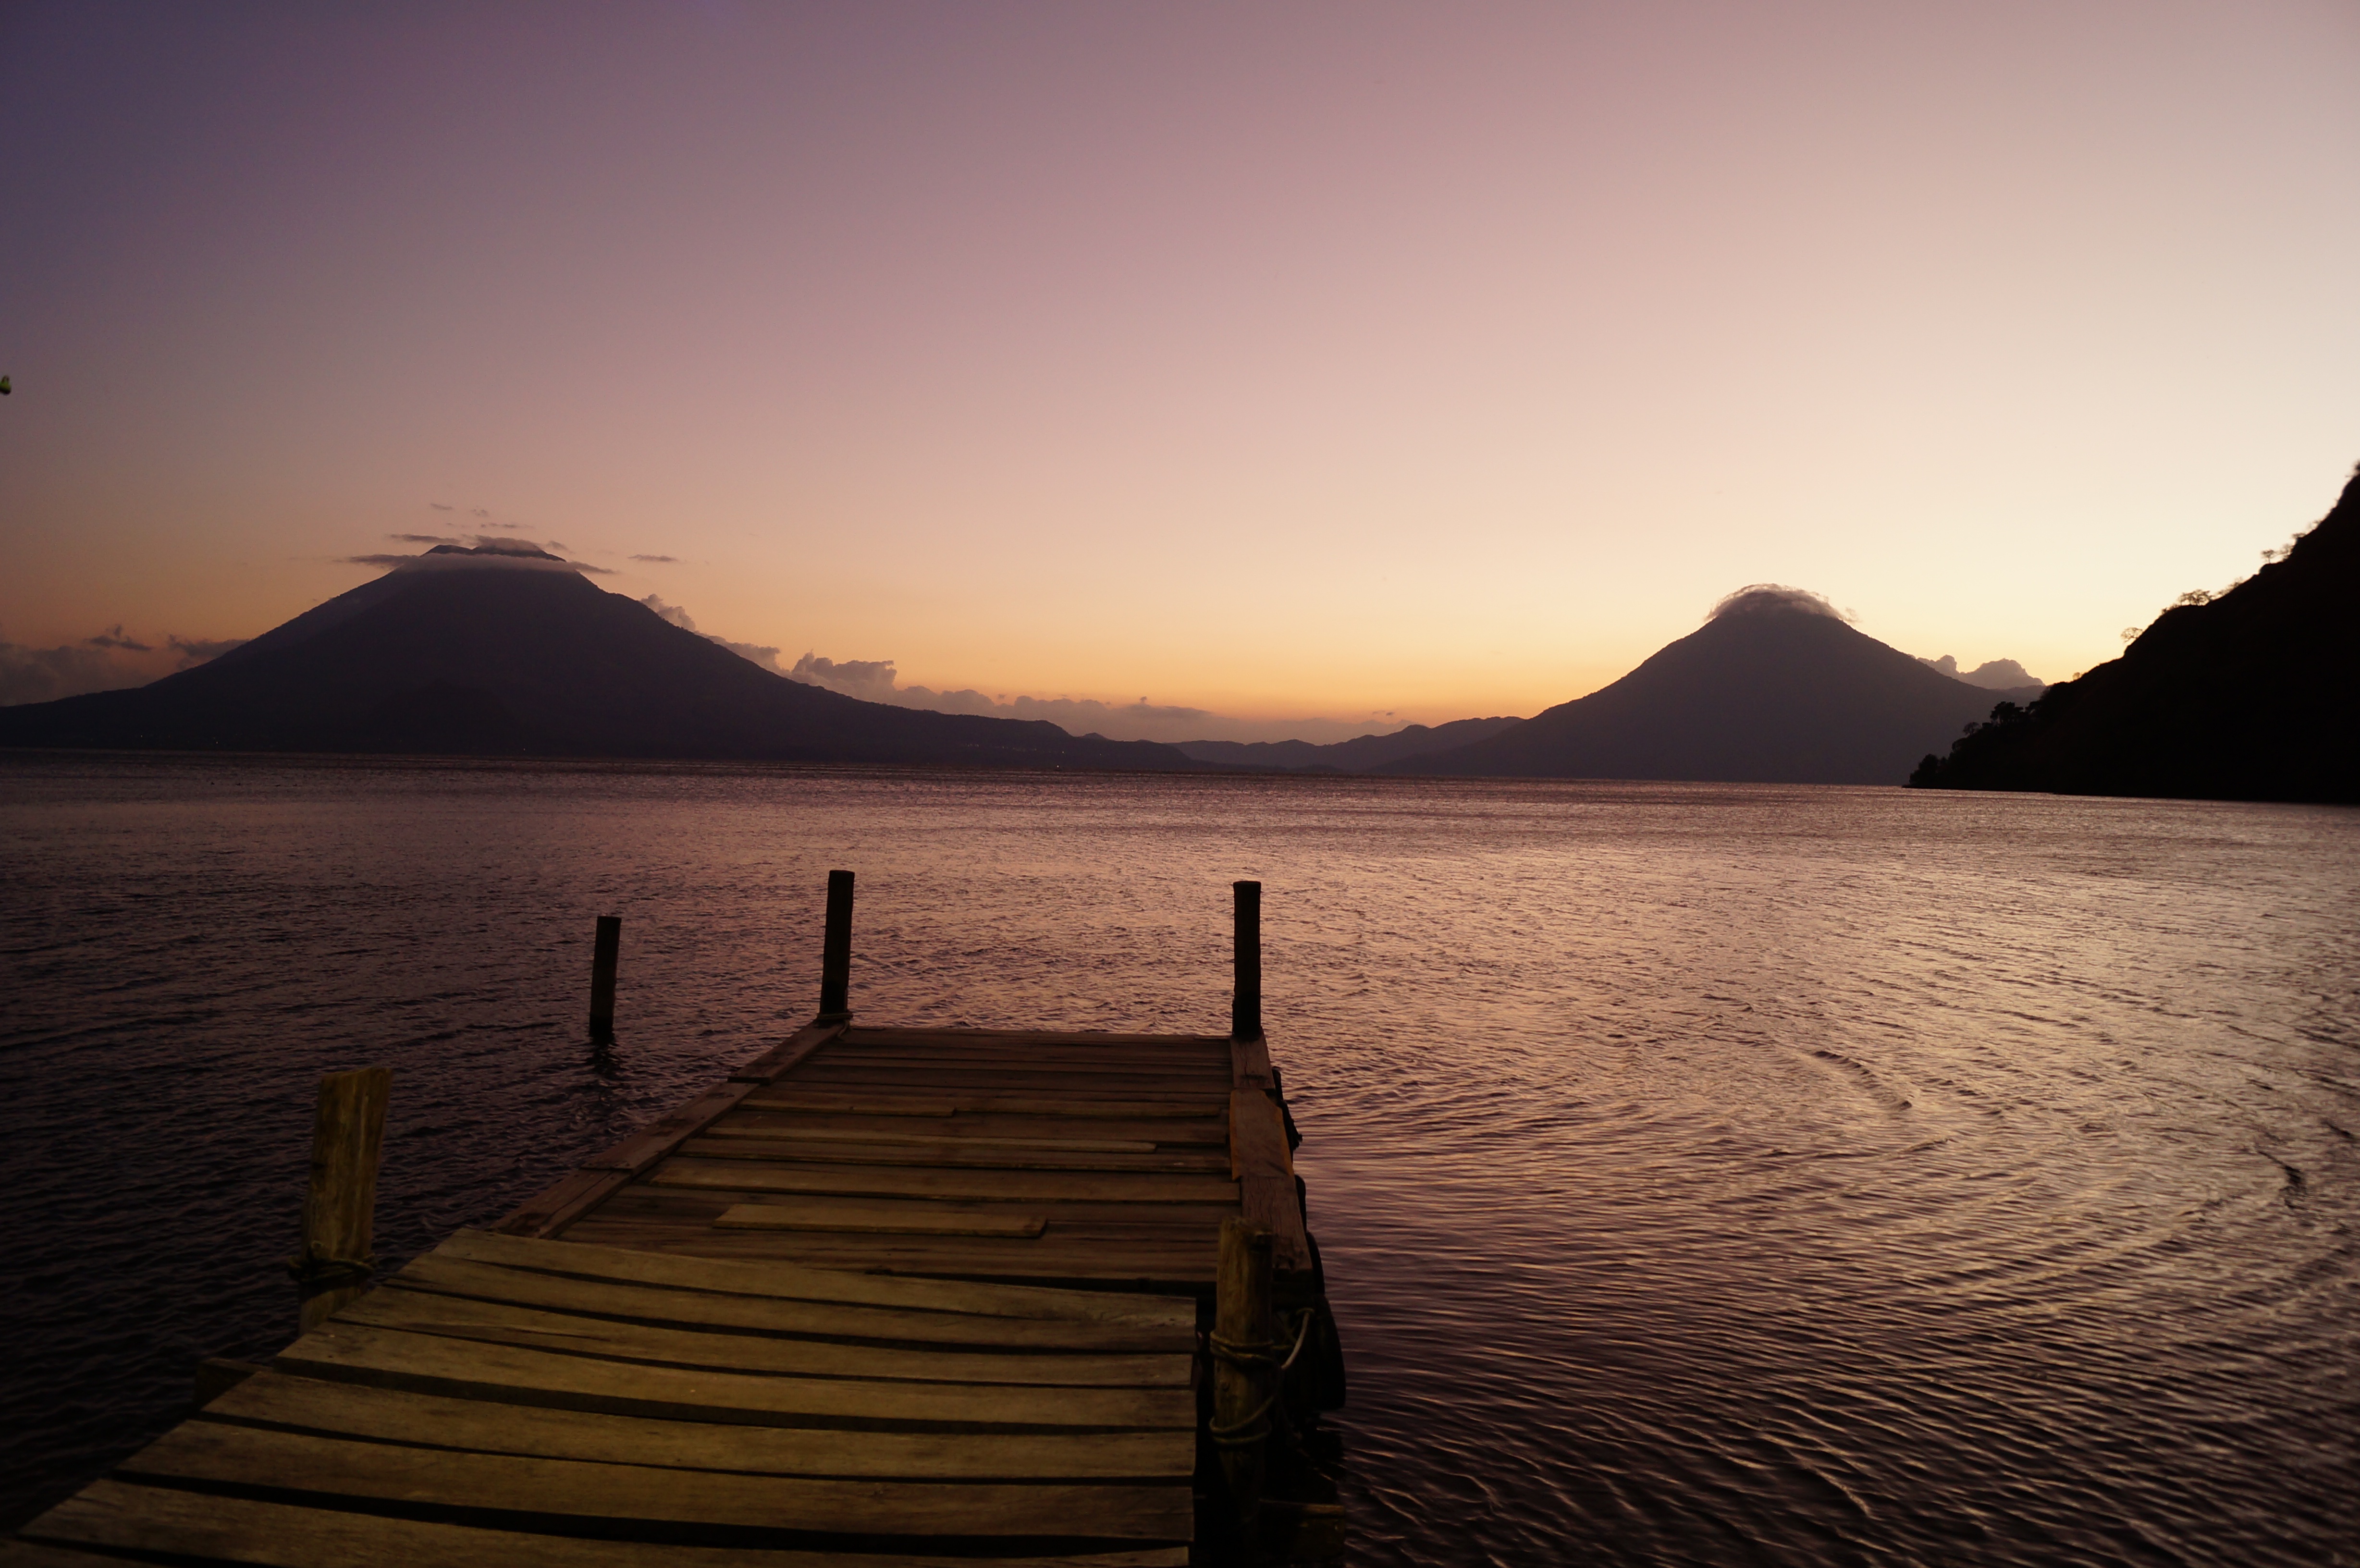
beach, landscape, sea, coast, water, ocean, horizon, sun, sunrise, sunset, sunlight, morning, shore, lake, dawn, dusk, evening, reflection, bay, reservoir, body of water, loch, guatemala, berth, atitlan